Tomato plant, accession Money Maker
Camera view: vertical (180 deg); turntable rotation: 330 degrees
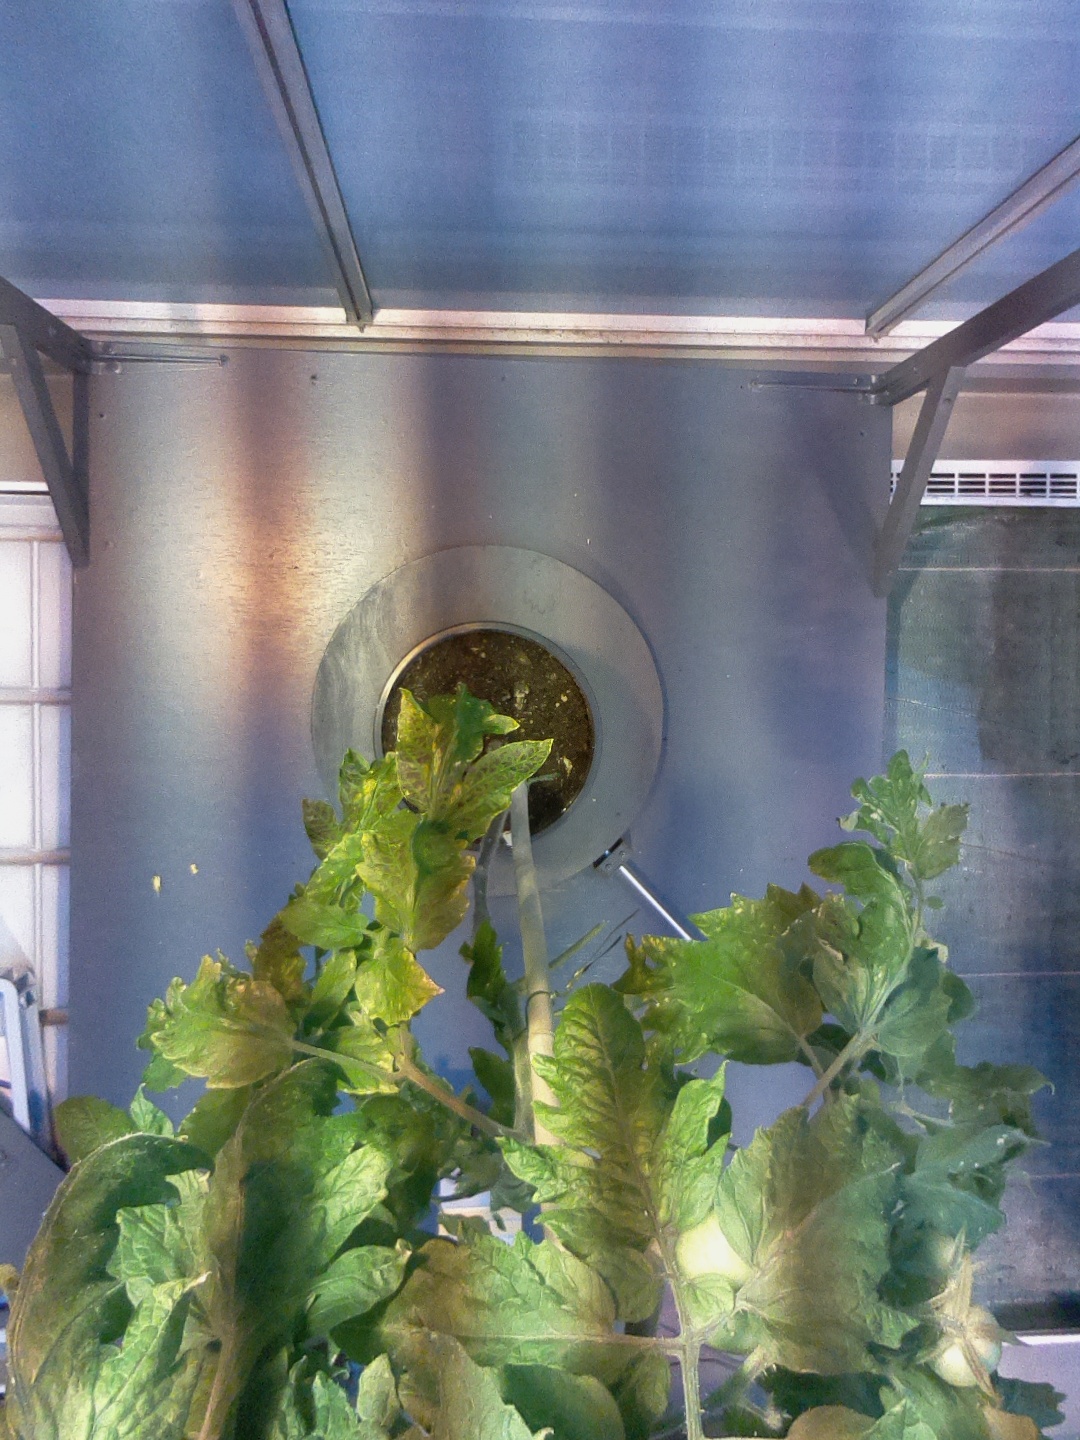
BBCH growth stage 73: 30%-40% of final fruit size